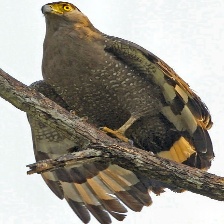
Species: CRESTED SERPENT EAGLE
Scientific name: SPILORNIS CHEELA